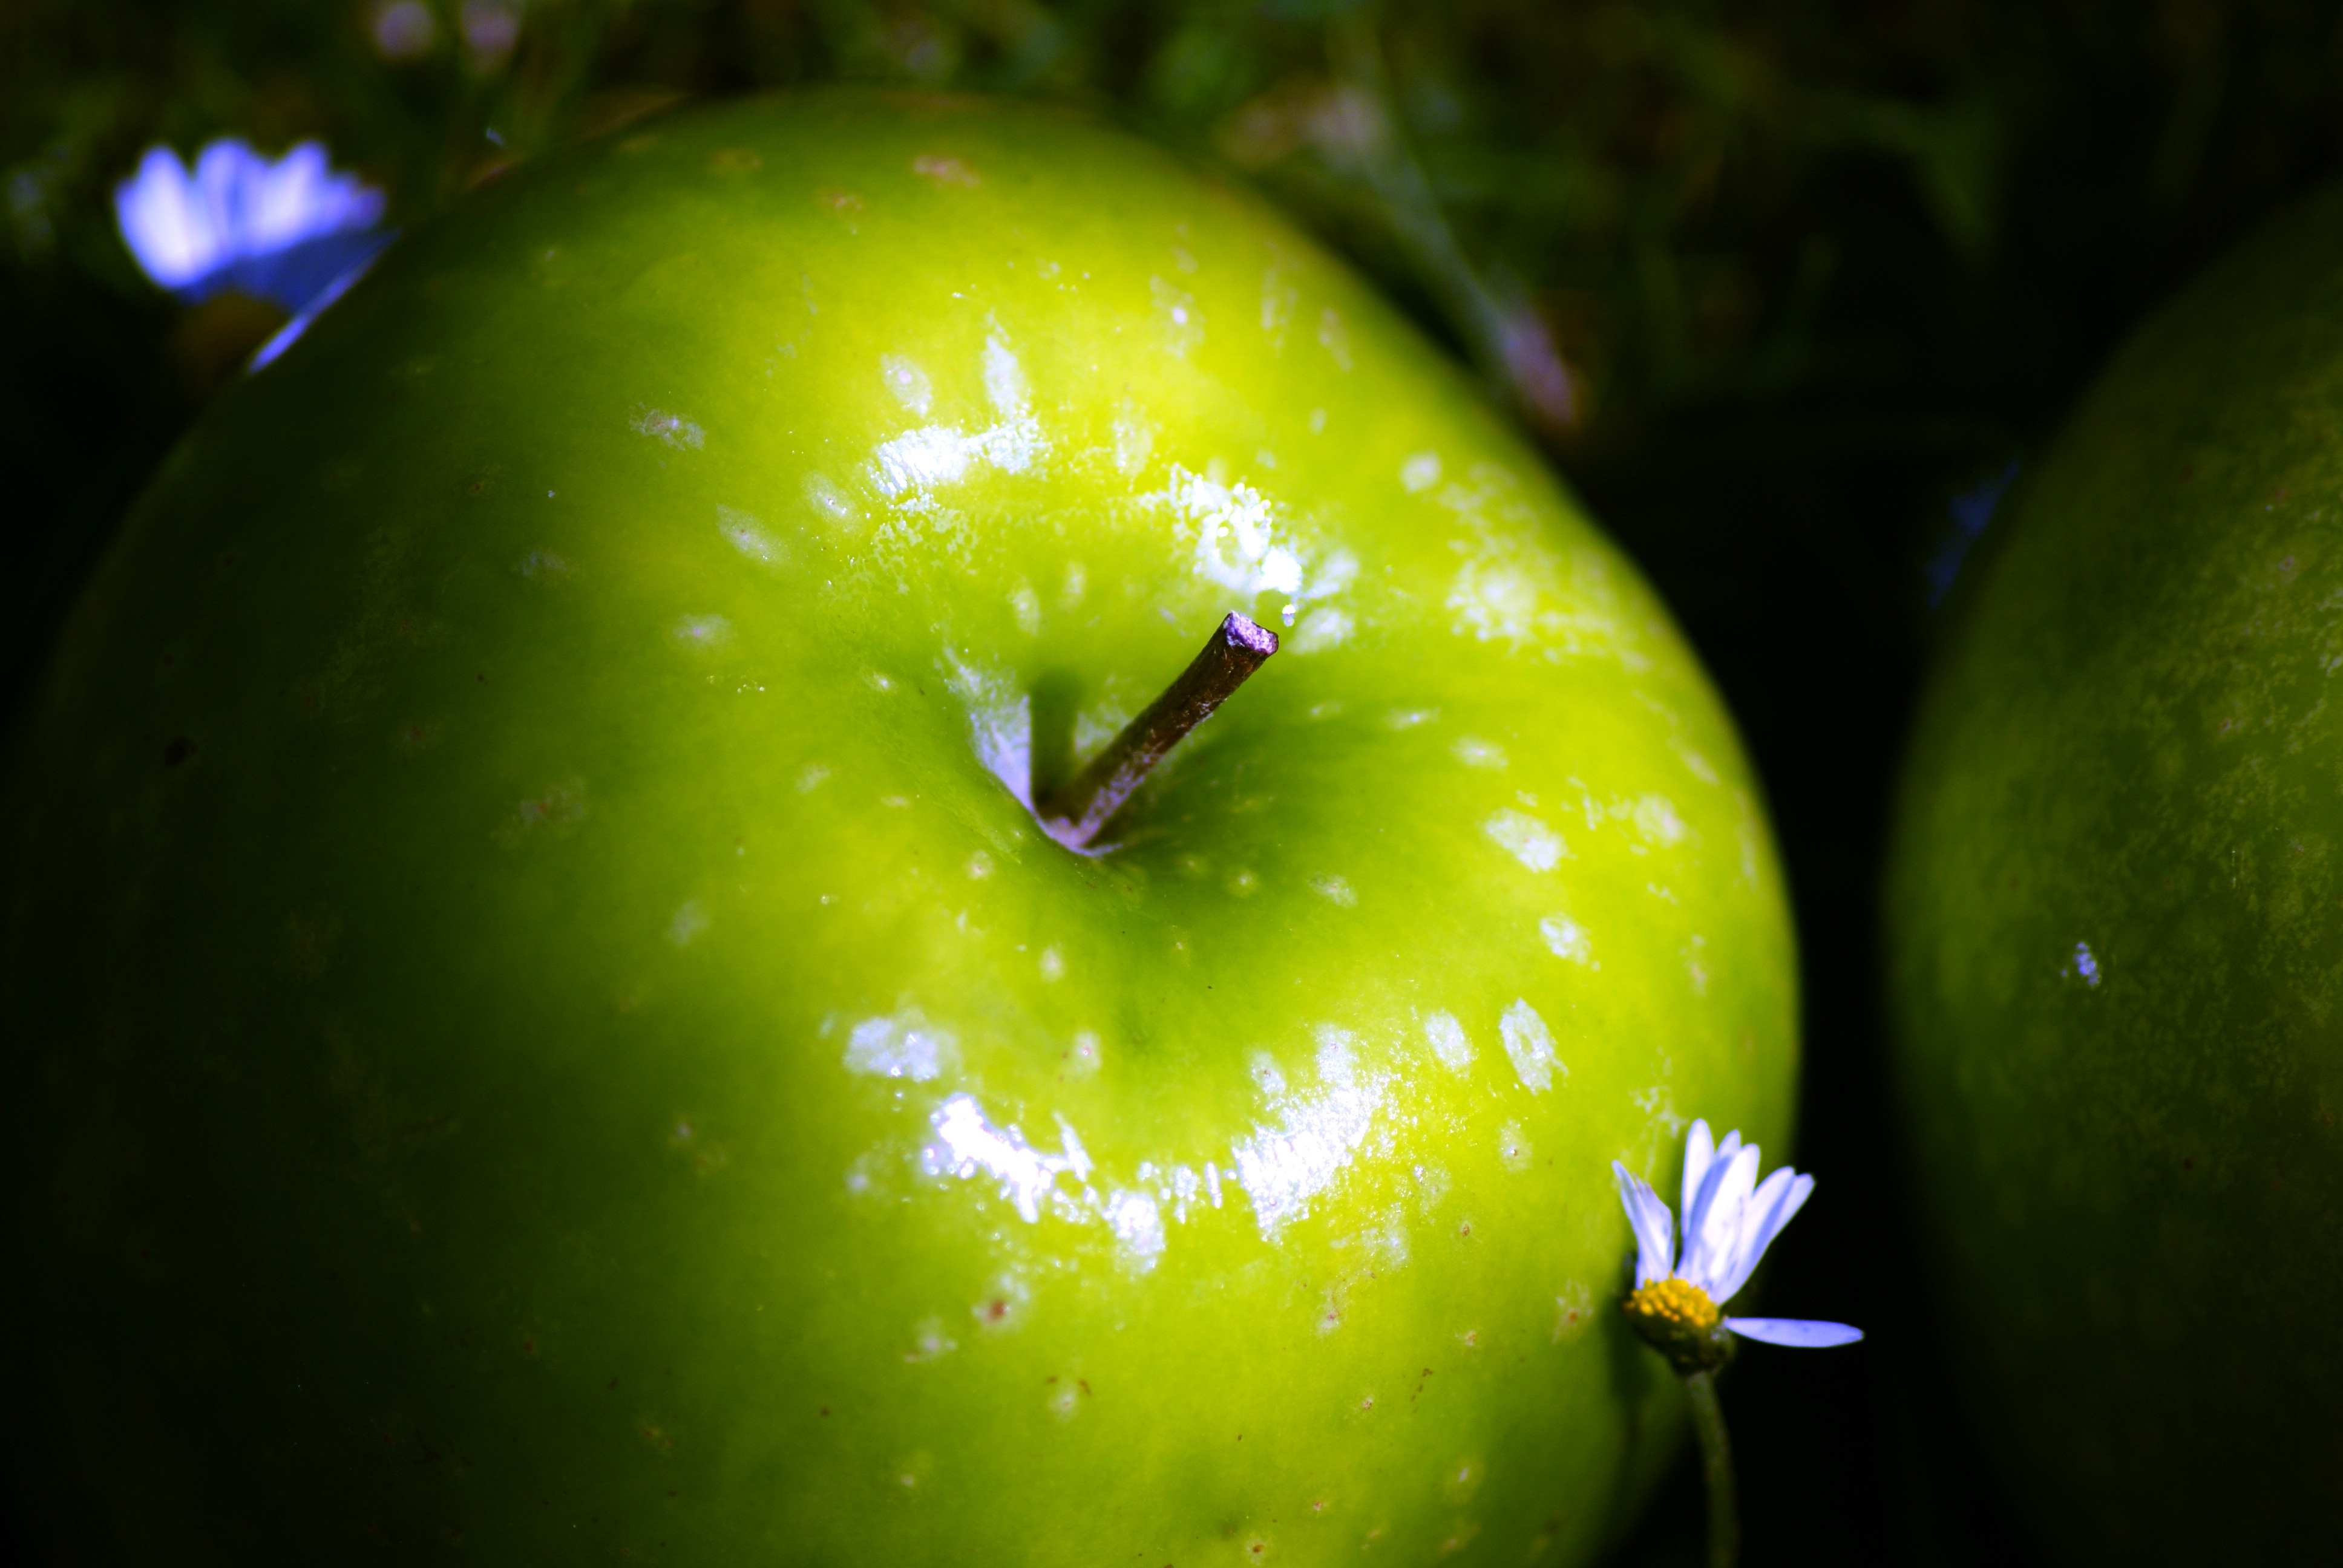
apple, plant, photography, fruit, flower, daisy, food, green, produce, shine, yellow, garden, close up, liqueur, macro photography, flowering plant, rose family, granny smith, land plant, manzana verde, natural fruit diet, grany